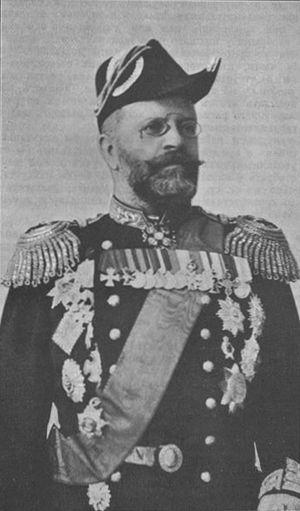
Nikolaï Illarionovitch Skrydlov né le 1ᵉʳ avril 1844 à Pskov et mort le 4 octobre 1918 à Petrograd, est un officier de marine russe. Il fut amiral et citoyen d'honneur d'Athènes.